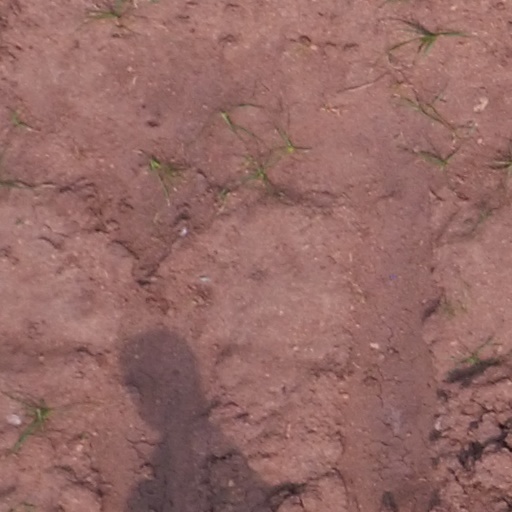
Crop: maize; corn